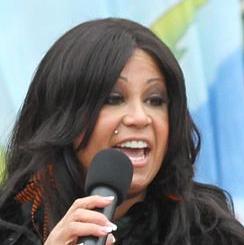
Age: 41